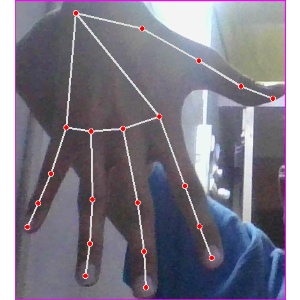
अक्षर: ढ